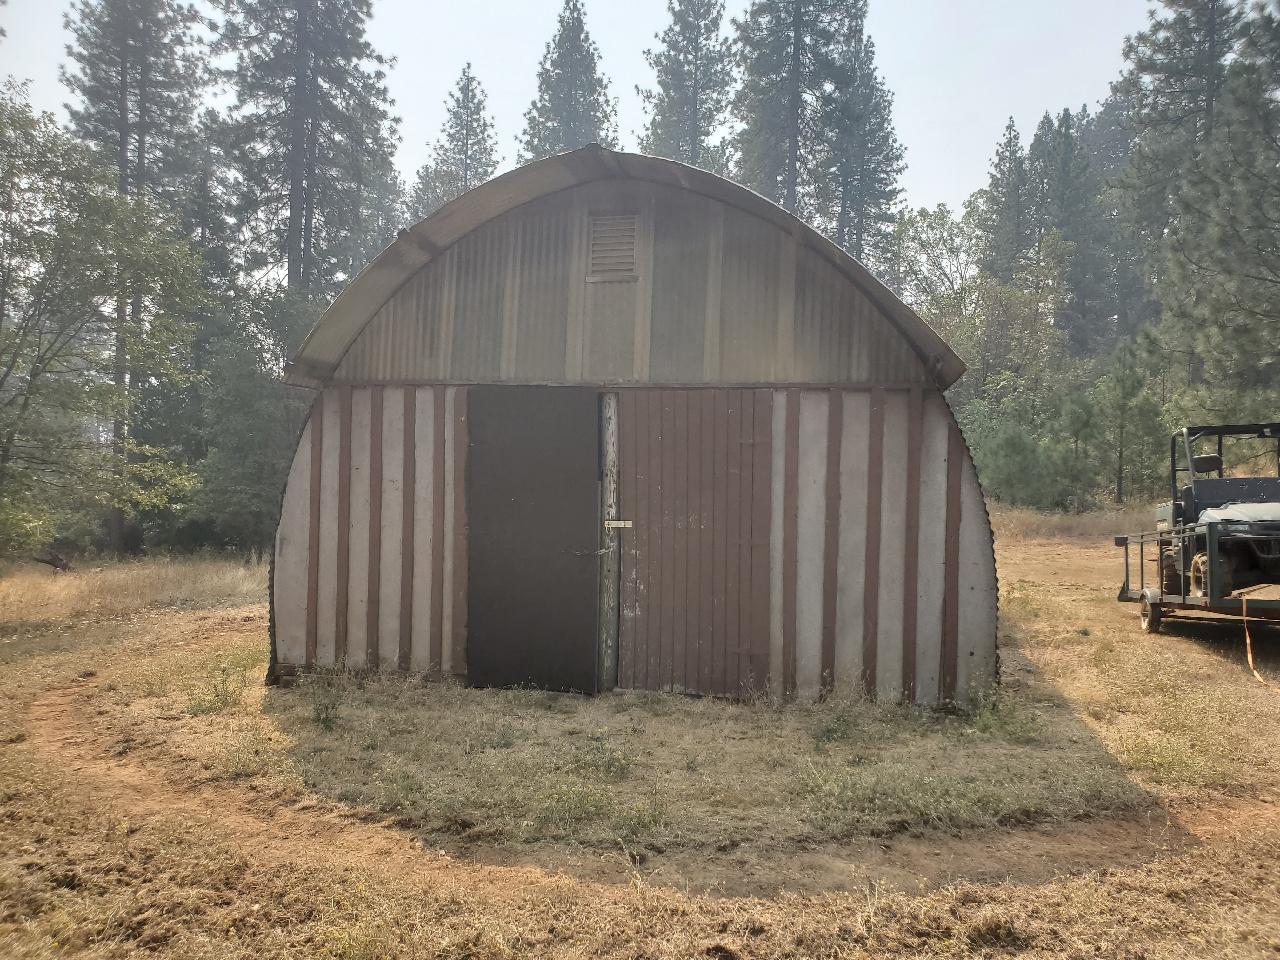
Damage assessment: no_damage